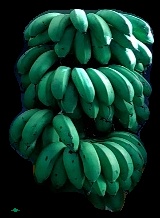
Variety: rasbale
Grade: grade2